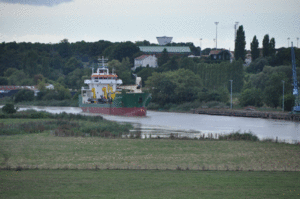
Gif animé d'une manœuvre de retournement d'un bâteau à Tonnay-Charente.
Le port de Tonnay-Charente qui est situé en Charente-Maritime s'étend le long de la Charente uniquement sur sa rive droite et soutient encore aujourd’hui un trafic portuaire notable. Ce port fluvial est maintenant étroitement associé à celui de Rochefort, formant le complexe portuaire de Rochefort-Tonnay-Charente.